Thomas J. Kinne

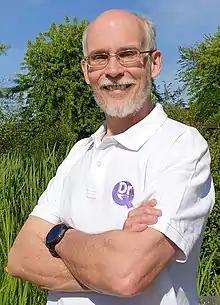

Thomas J. Kinne (born 26 February 1961 in Niederbieber-Segendorf, today part of Neuwied, Germany) is a German translator, author, editor, proofreader, travel writer, movie expert, and comic-book collector. He became widely known in his home country for his frequent appearances as a contestant and winner on a wide variety of game shows on German and U.S. television. Since 2018, he is one of the “chasers” on "Gefragt – Gejagt", the German version of the U.K. game show "The Chase".